Glenn Cooper

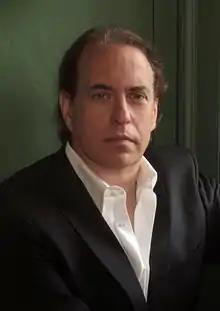

Glenn Cooper (born January 8, 1953) is an American author and physician best known for being an internationally best selling thriller writer. His books have been translated into 31 languages and, as of 2014, have sold over six million copies. He lives in Gilford, New Hampshire and he is Solofra honorary citizen.